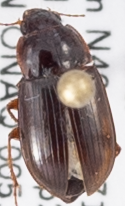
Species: Amara quenseli
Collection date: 2018-09-25
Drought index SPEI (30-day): -2.09
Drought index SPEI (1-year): -2.09
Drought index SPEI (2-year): -0.926